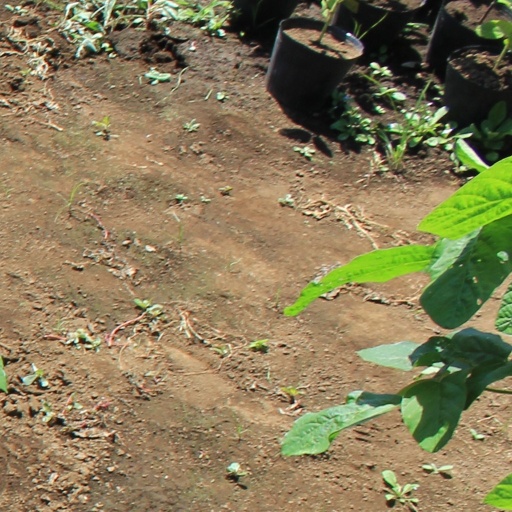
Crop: soybean